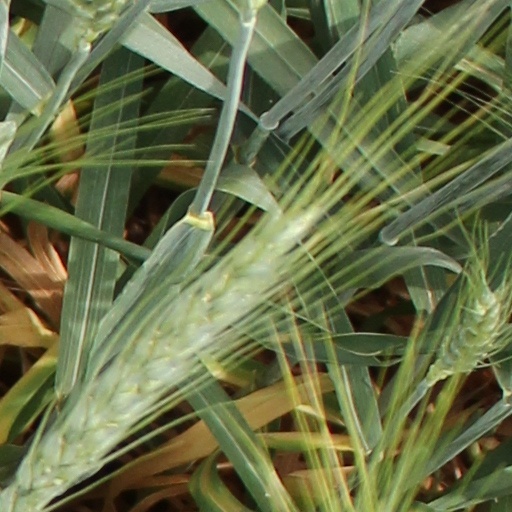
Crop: wheat